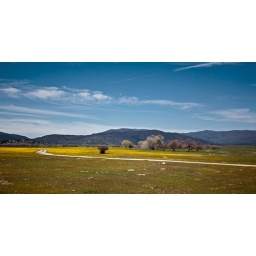
Meadows filled with small yellow flowers, beside the road near Santa Ysabela.